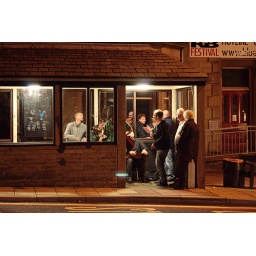
Some folks having fun tonight in the bus shelter across the road from the Municipal Hall, Colne.